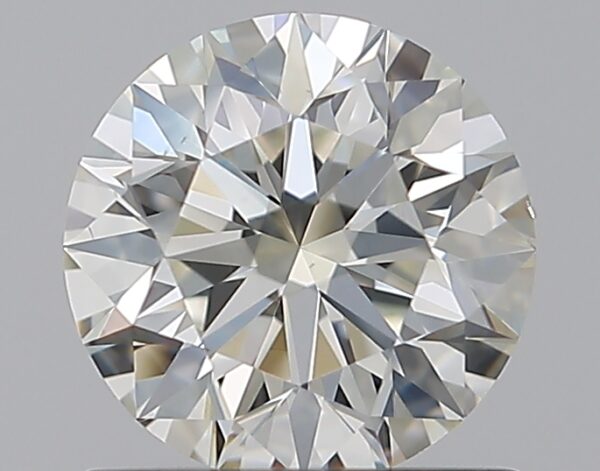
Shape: round
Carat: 1
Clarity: VS1
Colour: I
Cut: EX
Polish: EX
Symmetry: EX
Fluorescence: ST
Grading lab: GIA
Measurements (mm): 6.33 x 6.37 x 4.02